Strother Army Airfield

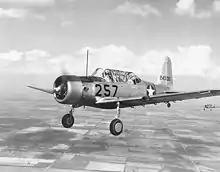
Vultee BT-13 Valiant basic flight trainer

The airfield was named Strother Field, named after Captain Donald Root Strother, who was killed over Java on 13 February 1942 while serving with the 7th Bombardment Group in the Dutch East Indies Campaign commanding a squadron of B-17 Flying Fortresses. He was the first Army Air Force pilot from Cowley County to be killed in World War II. Strother was born 26 October 1911, in Winfield. He attended the Winfield schools and Southwestern College, and in 1934 became a cadet in the Army Air Corps. Later he served two years as a civilian air line pilot. In 1938 Strother re-entered the Air Corps. The field was dedicated January 1943 by Kansas Governor Andrew Schoeppel, local officials and the Strother Field commander. During the ceremony which included a military and aerial review, The Distinguished Service Cross and Purple Heart were presented to Captain Strother's three-year-old son, Colbert.